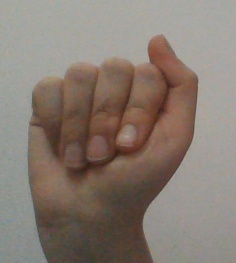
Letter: saad